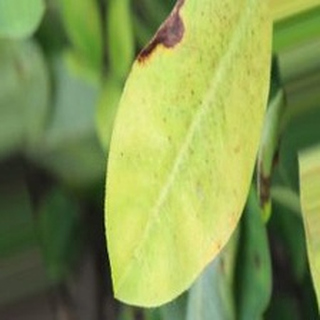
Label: groundnut_nutrition_deficiency